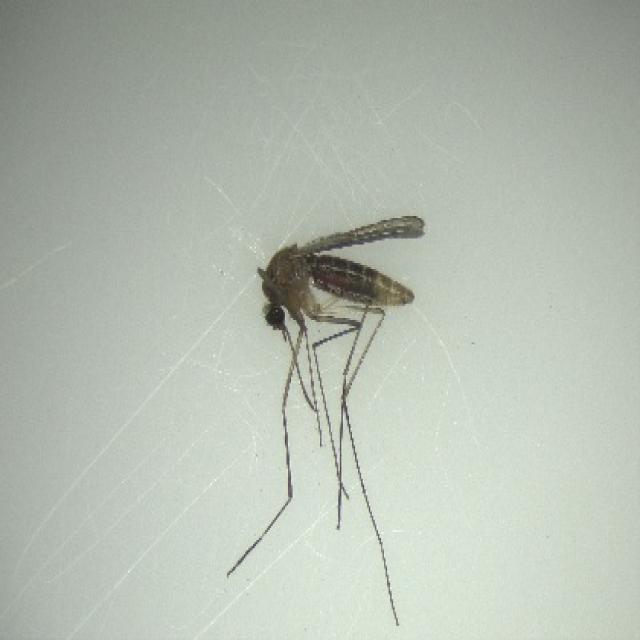
Species: culex_pipiens